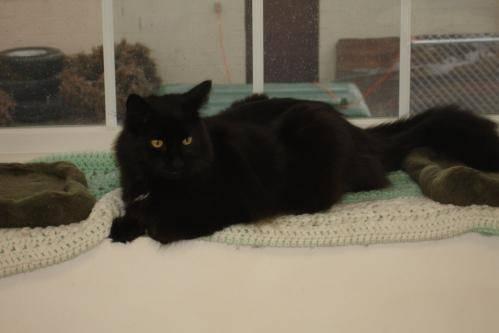
cat